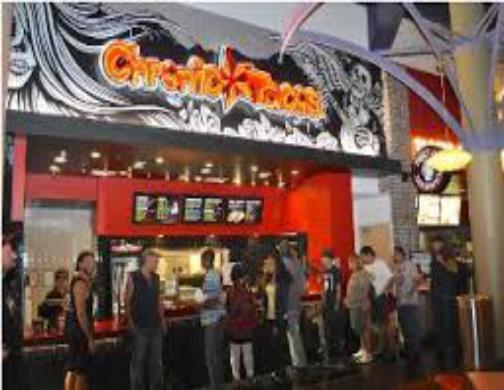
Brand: Chronic Tacos-2
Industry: Food